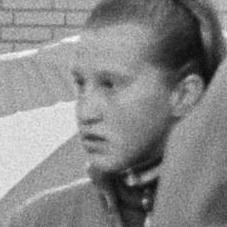
Age: 17